Wanda Jackson

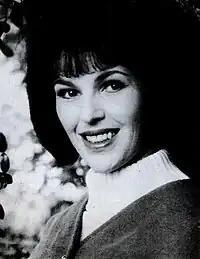
Jackson in a trade ad for "Billboard" magazine for her country album "Reckless Love Affair", 1967

In August 1962, Jackson's fourth studio album was released titled "Wonderful Wanda". The album included "In the Middle of a Heartache", along with the crossover hits "If I Cried Every Time You Hurt Me" and "A Little Bitty Tear". The latter single had been released following Burl Ives's version, which became more commercially successful than hers. "Wonderful Wanda" received a positive review from critics, including "Billboard" magazine, which described her vocal performance as being "in fine form". Jackson and The Party Timers then toured the southwestern United States for a series of one-night concert engagements. Now newly married, husband Wendell Goodman quit his job with IBM to become her full-time manager in 1962. Capitol continued releasing further country-flavored recordings by Jackson. In 1963, the label released her studio album of orchestrated country pop recordings titled "Love Me Forever". It was followed in 1964 by her sixth studio album titled "Two Sides of Wanda", which was another split disc of rockabilly and country selections.